British Army uniform and equipment in World War I

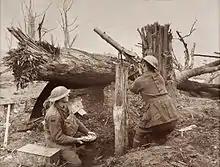
Lewis gun used in an anti aircraft role

The British officially adopted the Lewis machine gun in .303-inch calibre for Land and Aircraft use in October 1915. Despite costing more than a Vickers gun to manufacture, £165 against about £100 for the Vickers, Lewis machine-guns were in high demand with the British military during World War I. The Lewis had the advantages of being considerably more portable and about 80% faster to build than the Vickers gun Between August 1914 and June 1915 the British government placed orders for 3,052 Lewis guns. By the end of World War I over 50,000 Lewis Guns had been produced in the US and UK and they were nearly ubiquitous on the Western Front, outnumbering the Vickers gun by a ratio of about three to one.